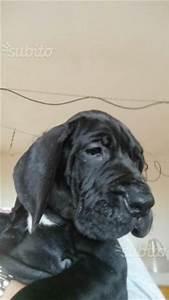
dog